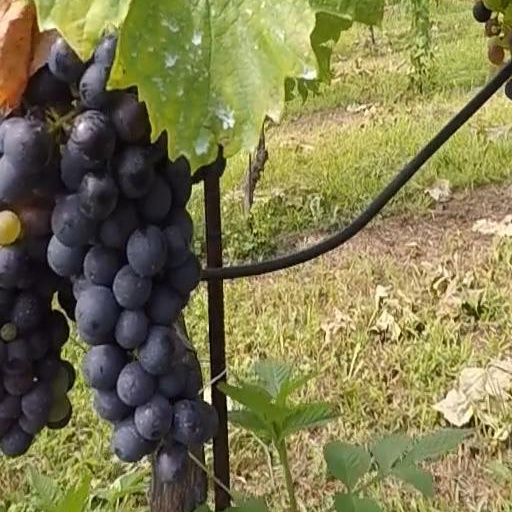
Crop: grape